Royal Stables (Denmark)

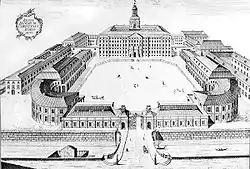
The first Christiansborg Palace with the Riding Grounds surrounded by the Royal Stables

Already in the 16th century, a large zigzag shaped stable complex was located on Slotsholmen behind the Copenhagen Castle which housed the king's horses and carriages. In 1590, a foreign traveller counted 52 horses in the stables.